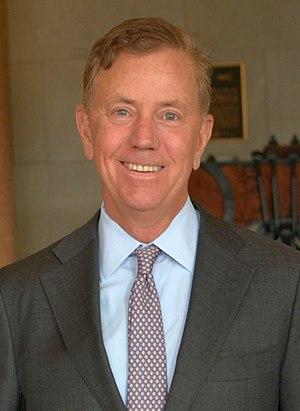
Le Connecticut /kɔ.nɛk.ti.kœt/ est un État du Nord-est des États-Unis, situé dans la région de la Nouvelle-Angleterre. Sa capitale est Hartford et sa plus grande ville Bridgeport. Avec environ 3 500 000 habitants et une superficie de 14 371 km², l'État est l'un des plus petits du pays mais l'un des plus densément peuplés. Il est entouré par Rhode Island à l'est, le Massachusetts au nord, l'État de New York à l'ouest et le détroit de Long Island au sud. Divisé en huit comtés, le Connecticut tire son nom d'un fleuve qui le traverse de part en part. Le sud et l'ouest de l'État, notamment les villes de Stamford, Bridgeport et New Haven, font partie de l'aire métropolitaine de New York.
Le gouverneur du Connecticut est le chef de la branche exécutive du gouvernement du Connecticut et le commandant-en-chef des forces militaires.
Edward Miner Lamont Jr. dit Ned Lamont, né le 3 janvier 1954, est un homme politique et homme d'affaires américain. Membre du Parti démocrate, il est élu gouverneur du Connecticut lors des élections de mi-mandat de 2018.